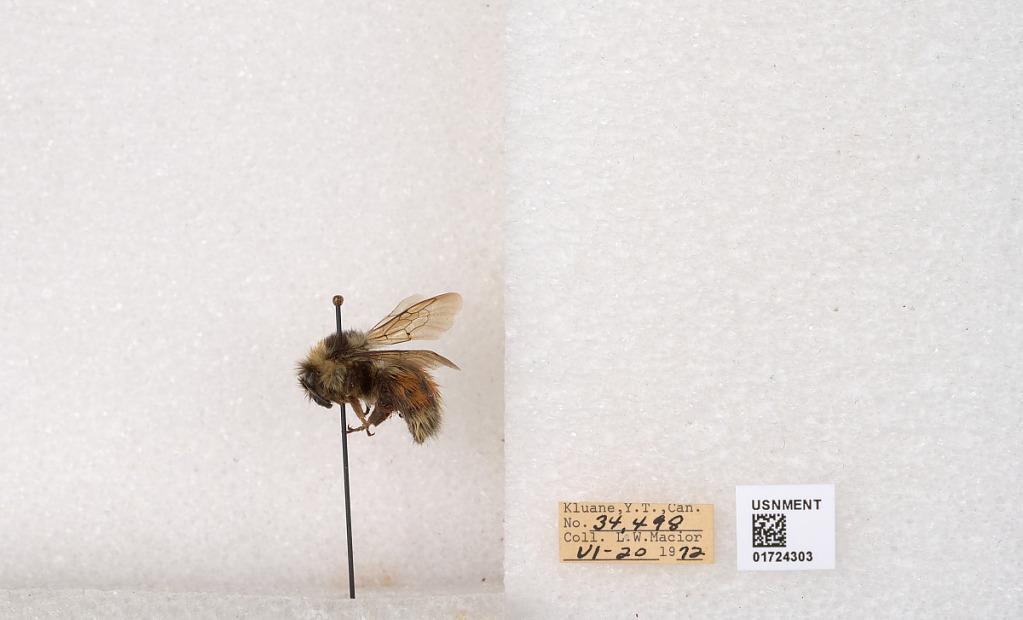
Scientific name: Bombus (Pyrobombus) sylvicola Kirby
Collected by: L. Macior
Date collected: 1972-6-20
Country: Canada
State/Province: Yukon Territory
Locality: Kluane National Park and Reserve
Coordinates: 60.7493, -139.504